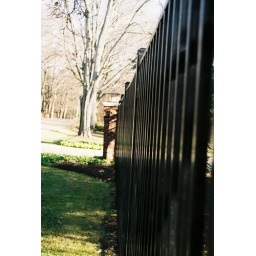
From a gated and fenced off house in Lena. Part of fence project.